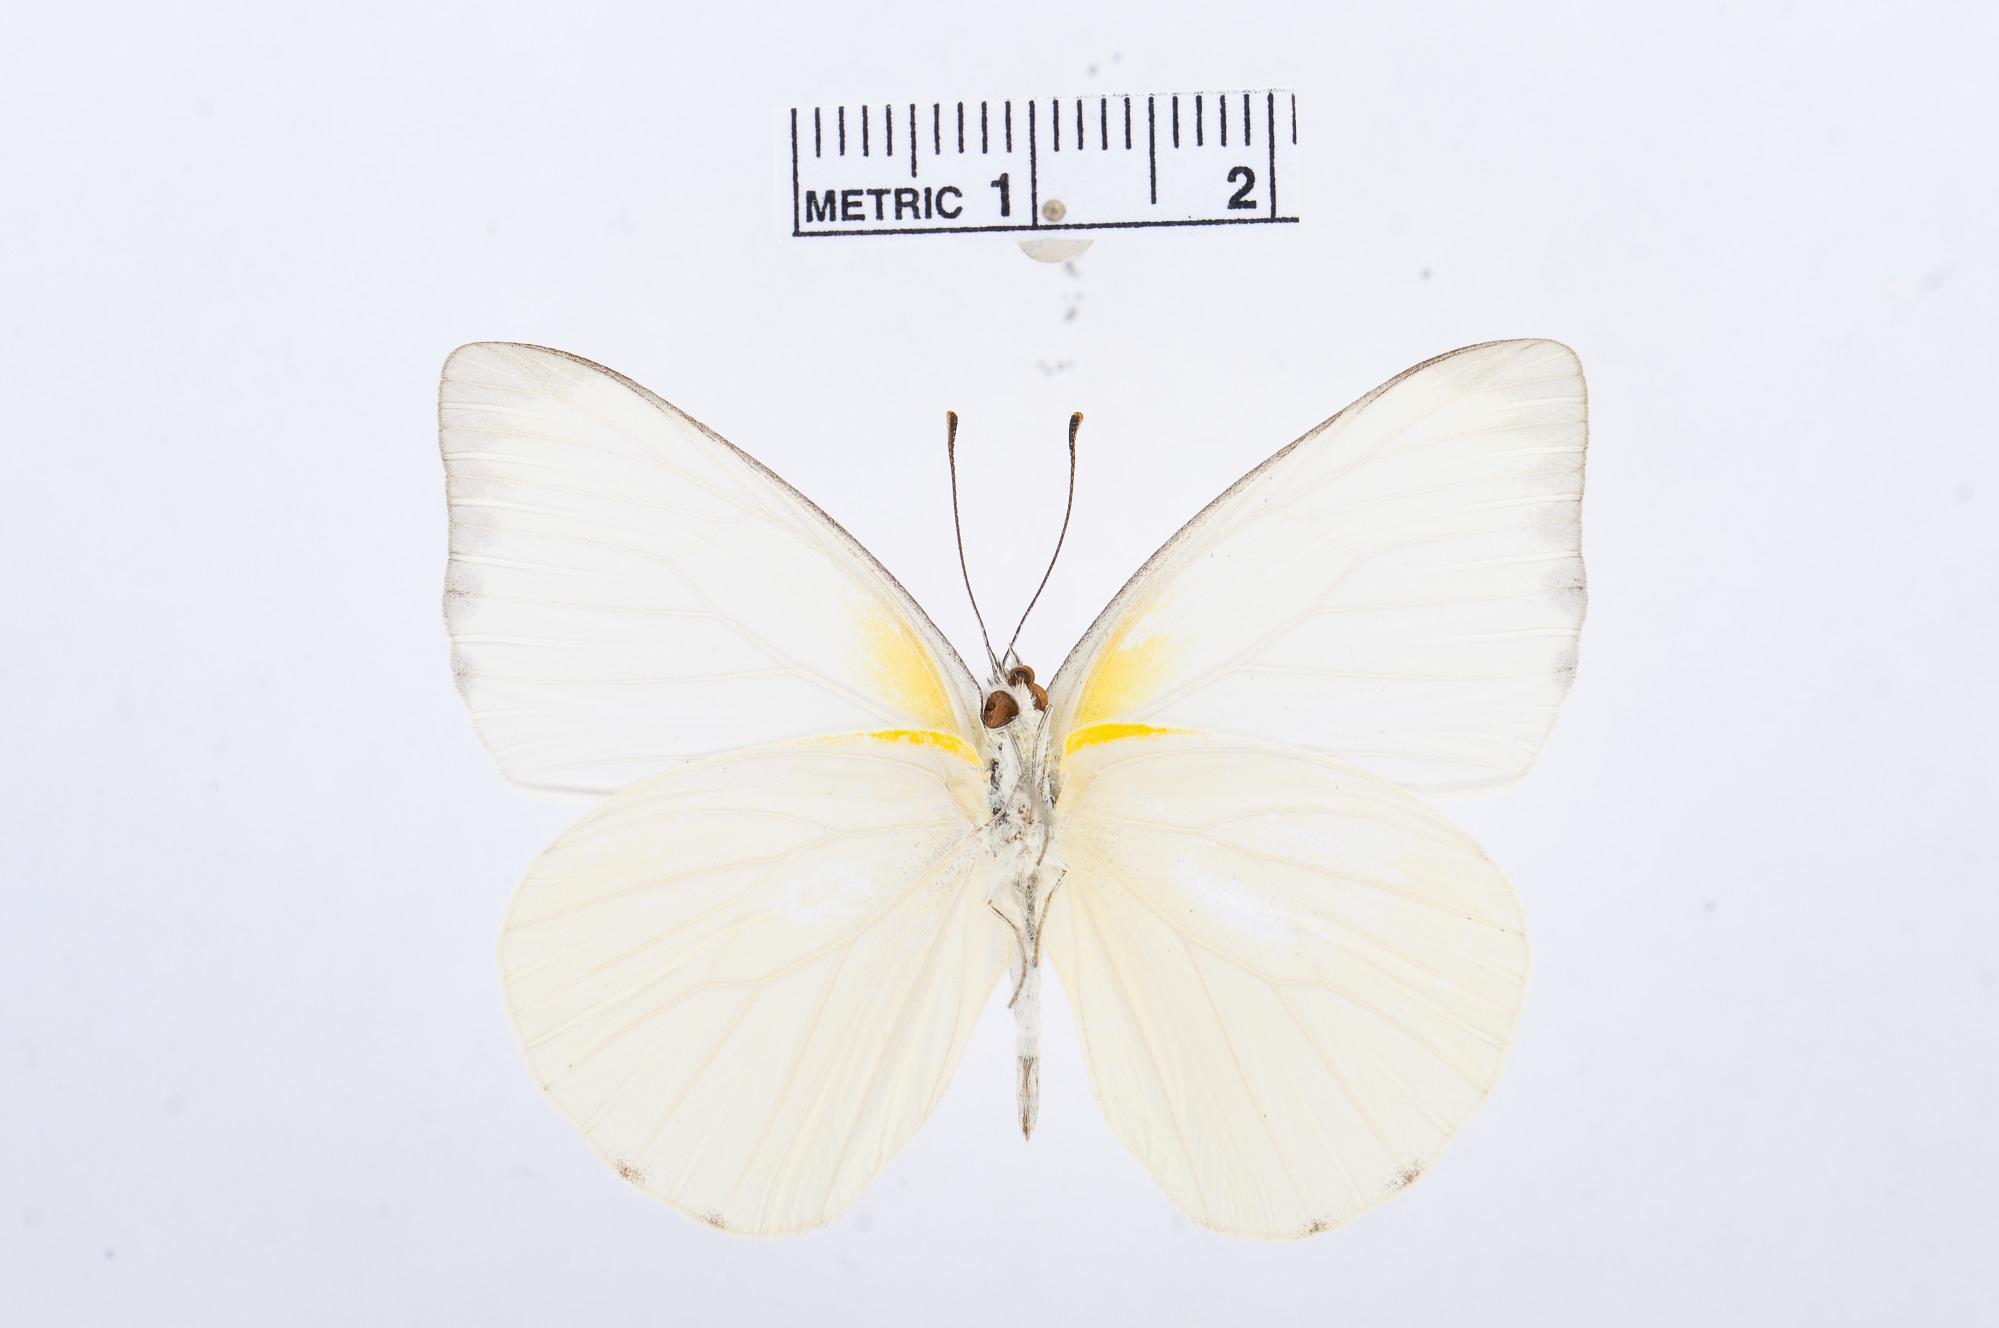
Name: Appias epaphia
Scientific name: Appias epaphia
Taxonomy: Animalia, Arthropoda, Hexapoda, Insecta, Lepidoptera, Pieridae, Pierinae